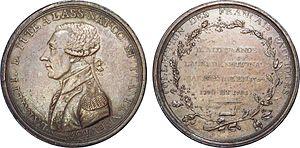
Gilbert du Motier, marquis de La Fayette, dit « La Fayette », né le 6 septembre 1757 au château de Chavaniac, paroisse de Saint-Georges-d'Aurac et mort le 20 mai 1834 à Paris, est un noble d'orientation libérale, officier et homme politique français et américain.